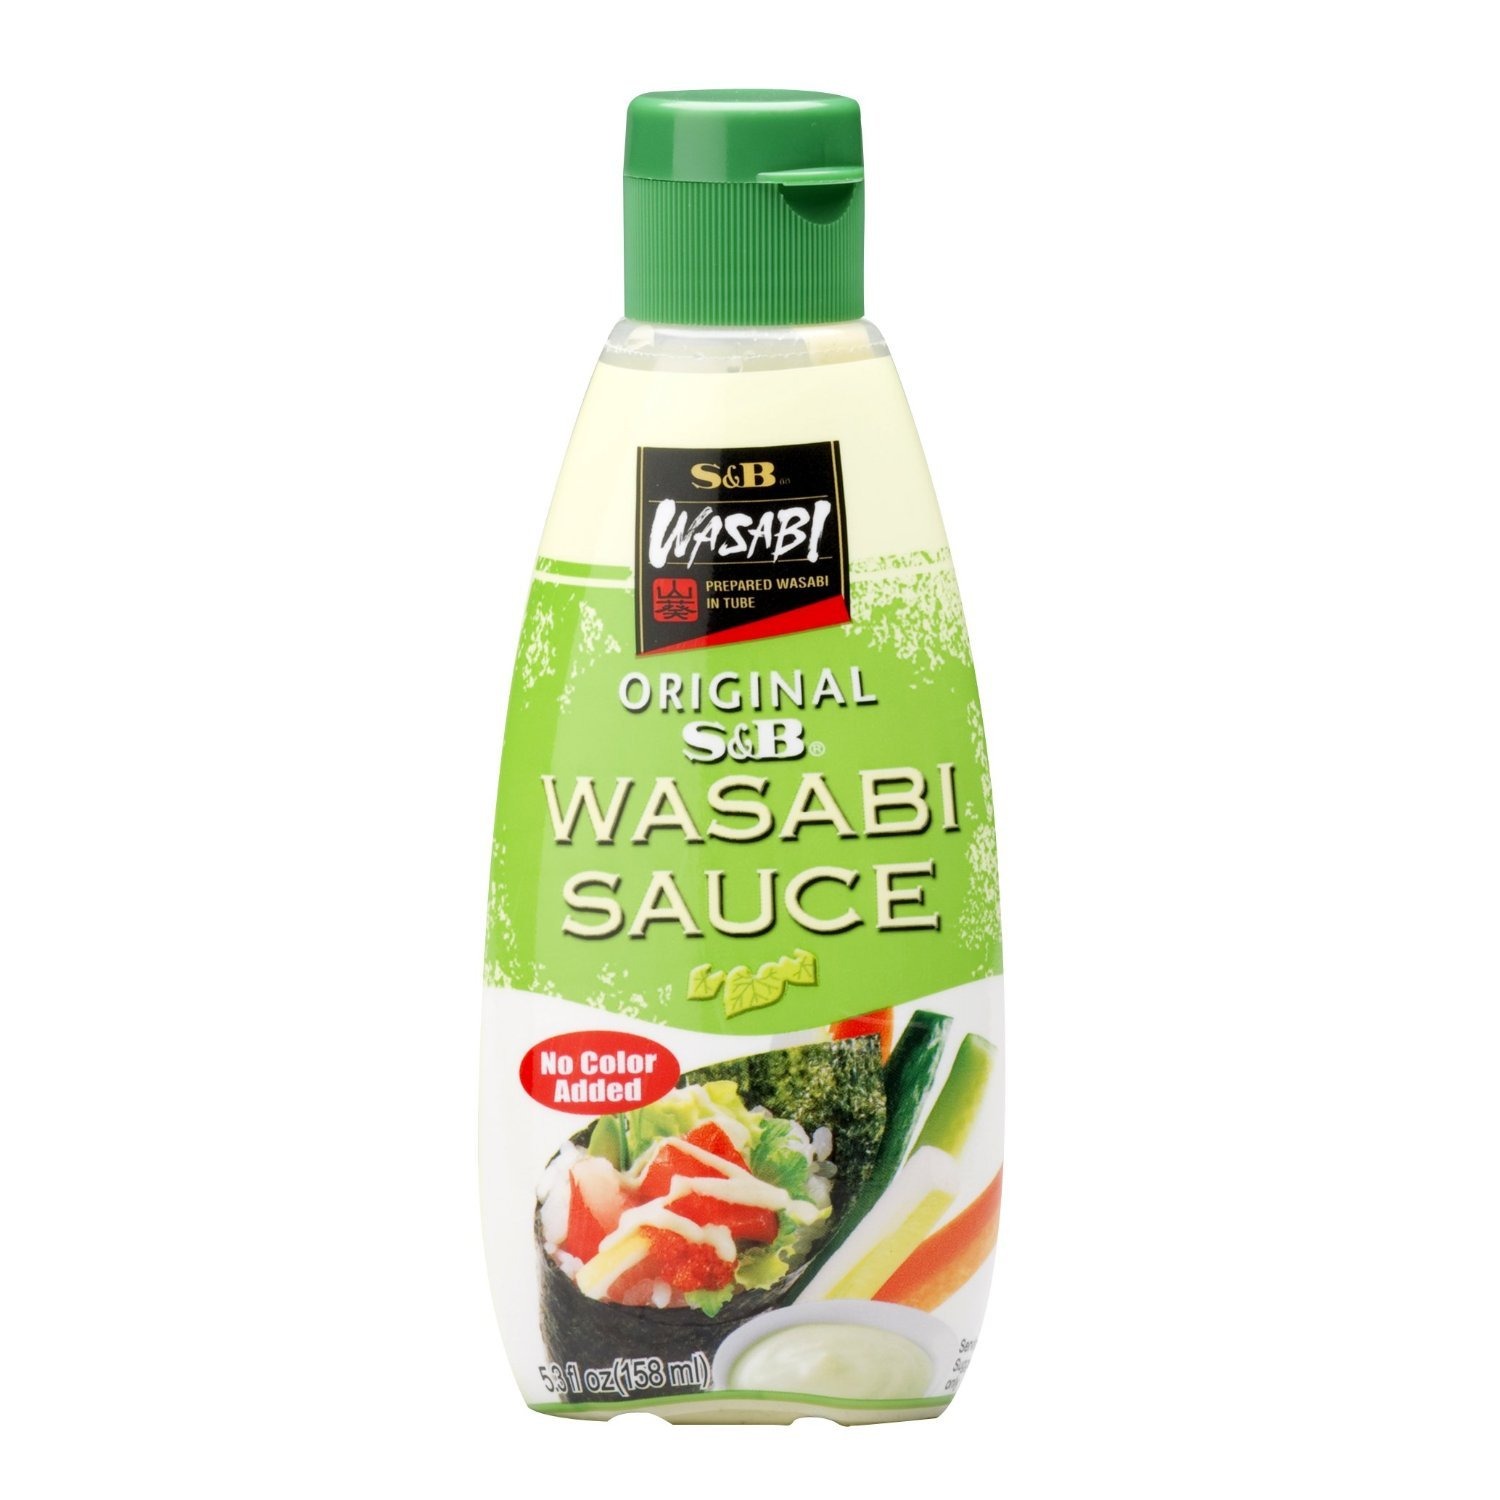
Item Name: S&B Wasabi Sauce, 5.3-Ounce
Bullet Point 1: No color added
Bullet Point 2: Prepared wasabi in tube
Bullet Point 3: Japanese horseradish sauce
Bullet Point 4: Country of origin is United States
Value: 5.3
Unit: Fl Oz

Price: 16.99